Tampa Fire Rescue Department

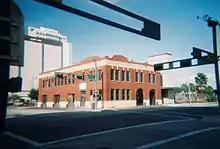
Old Fire Station No. 1, built in 1911, has been converted into a museum.

Tampa's first organized volunteer fire department began in 1884 with seven "bucket brigades" organized to serve the city. Eleven years later in 1895, the city council passed an ordinance authorizing Tampa's first professional and paid fire department. In July 1914 the horse-drawn carriages were replaced with the first engines.